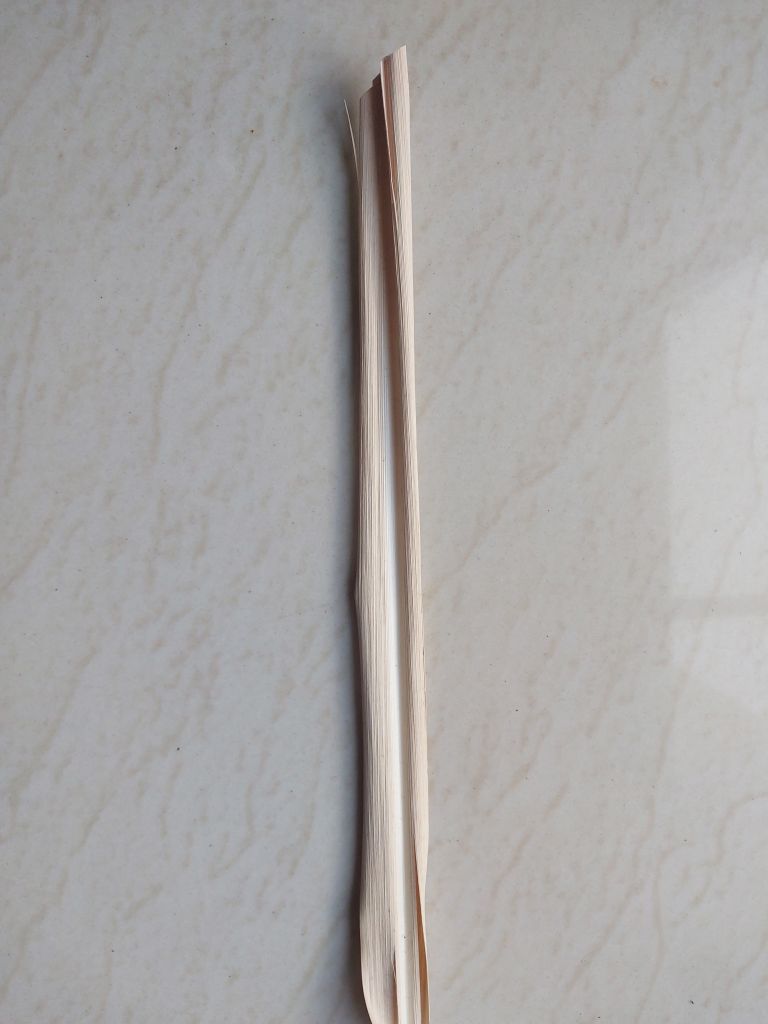
Label: Dried